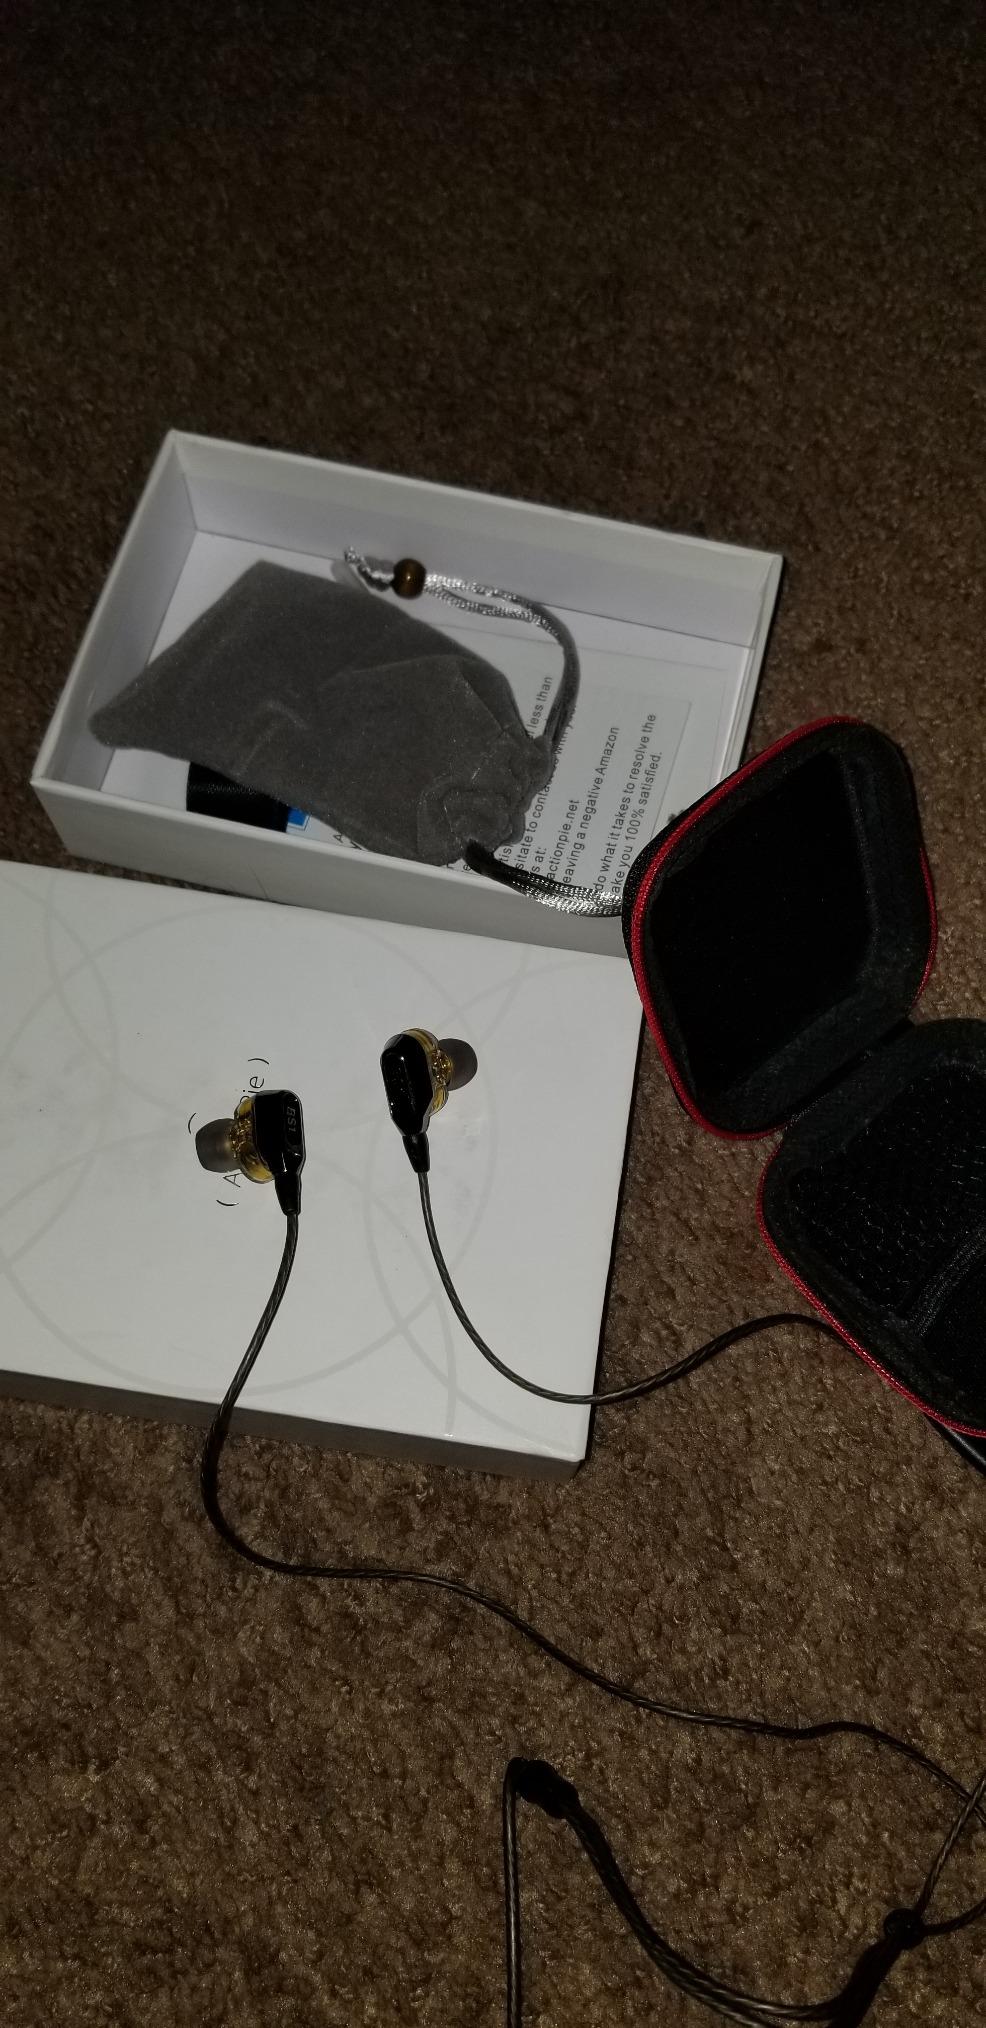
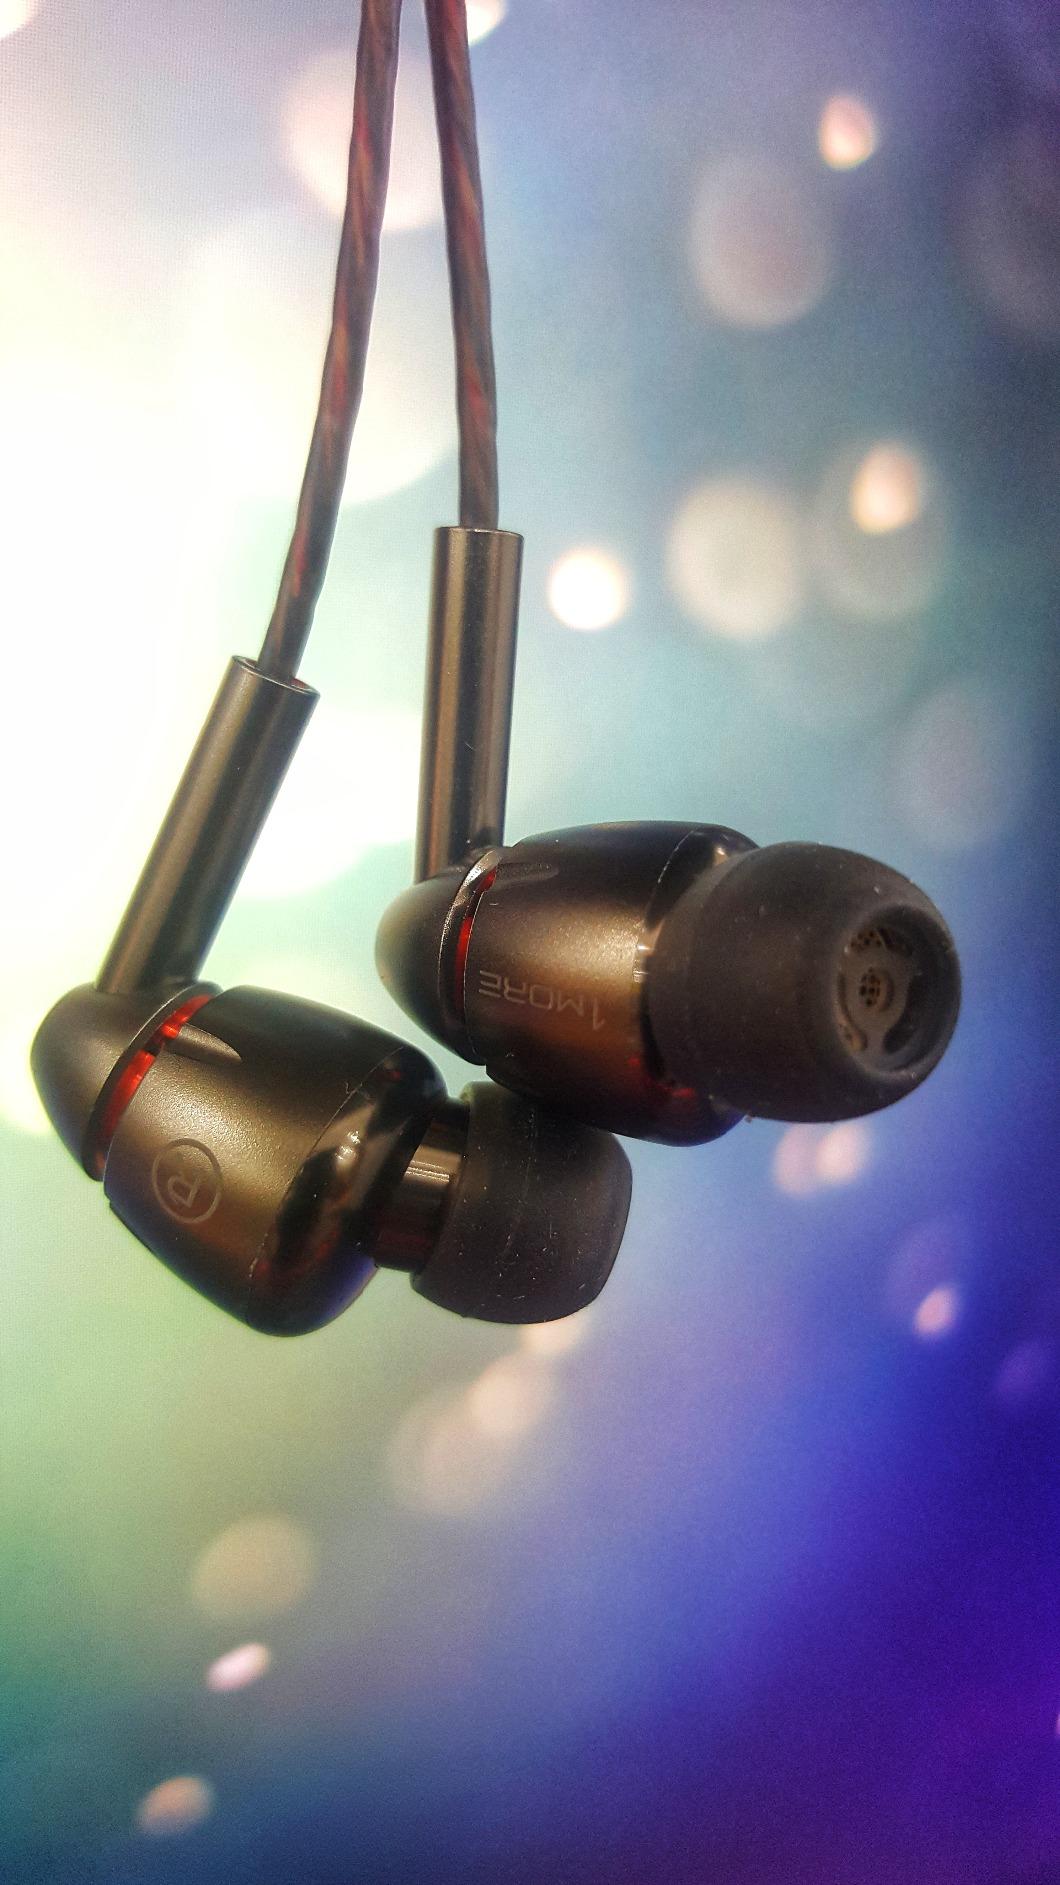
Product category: headphones
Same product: no